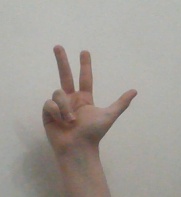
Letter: al